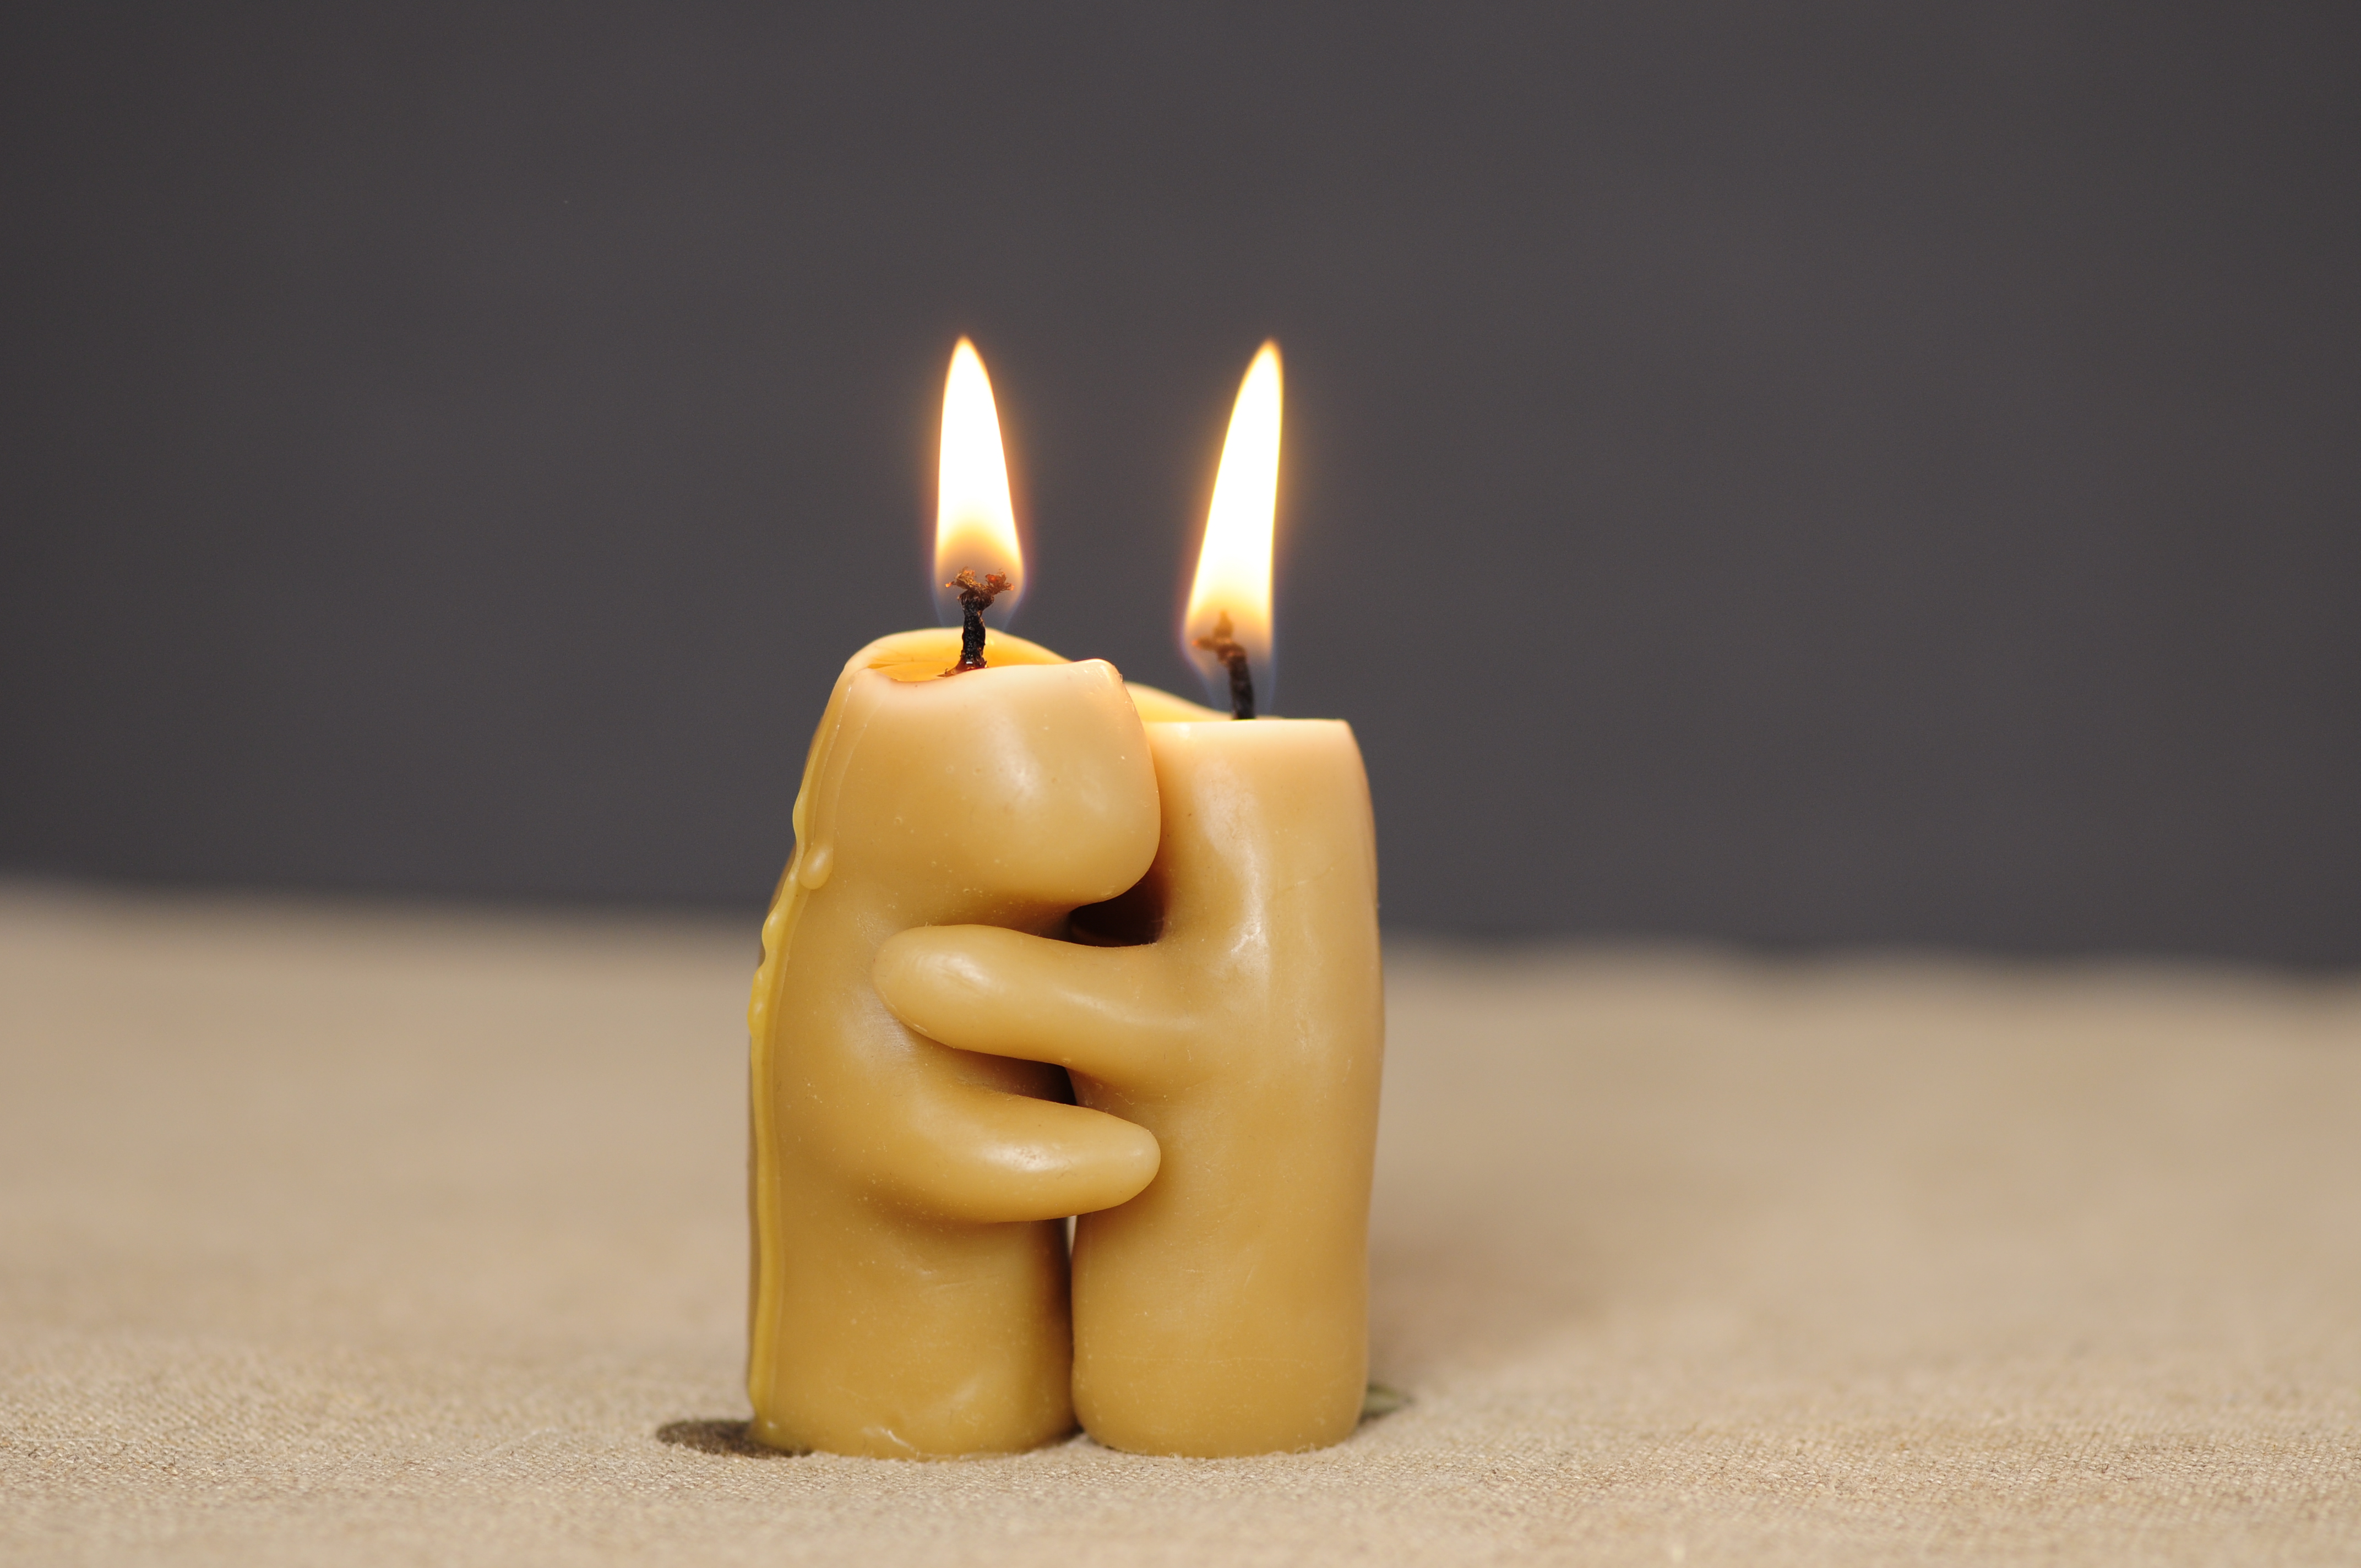
appearance, atmosphere, bright, sadness, candle, cathedral, celebrate, celebration, christianity, christmas, church, compassion, composition, death, emotion, faith, fidelity, farewell, feelings, filter, fire, flame, forgiveness, friendship, group, happiness, holiday, hope, love, memory, passion, relaxation, warmth, religion, prayer, romance, seasonal, spiritual, spirituality, strength, symbol, temple, text, traditional, warm, wax, lighting, hand, finger, flameless candle, macro photography